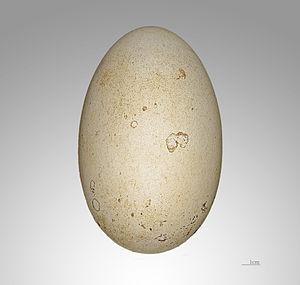
L'Albatros à sourcils noirs est une espèce de grands oiseaux marins de la famille des Diomedeidae. C'est une espèce menacée, classée sur la liste rouge des espèces en danger de l'UICN, mais c'est l'espèce d'albatros la plus commune et la plus répandue.